The Burns Cage

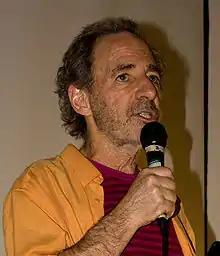
Harry Shearer's performance as Smithers was described by one critic as "touching".

Dennis Perkins of "The A.V. Club" gave the episode a B+, commenting that casual viewers would have already presumed that Smithers had come out. He described Harry Shearer's performance and LaZebnik's script as "touching".